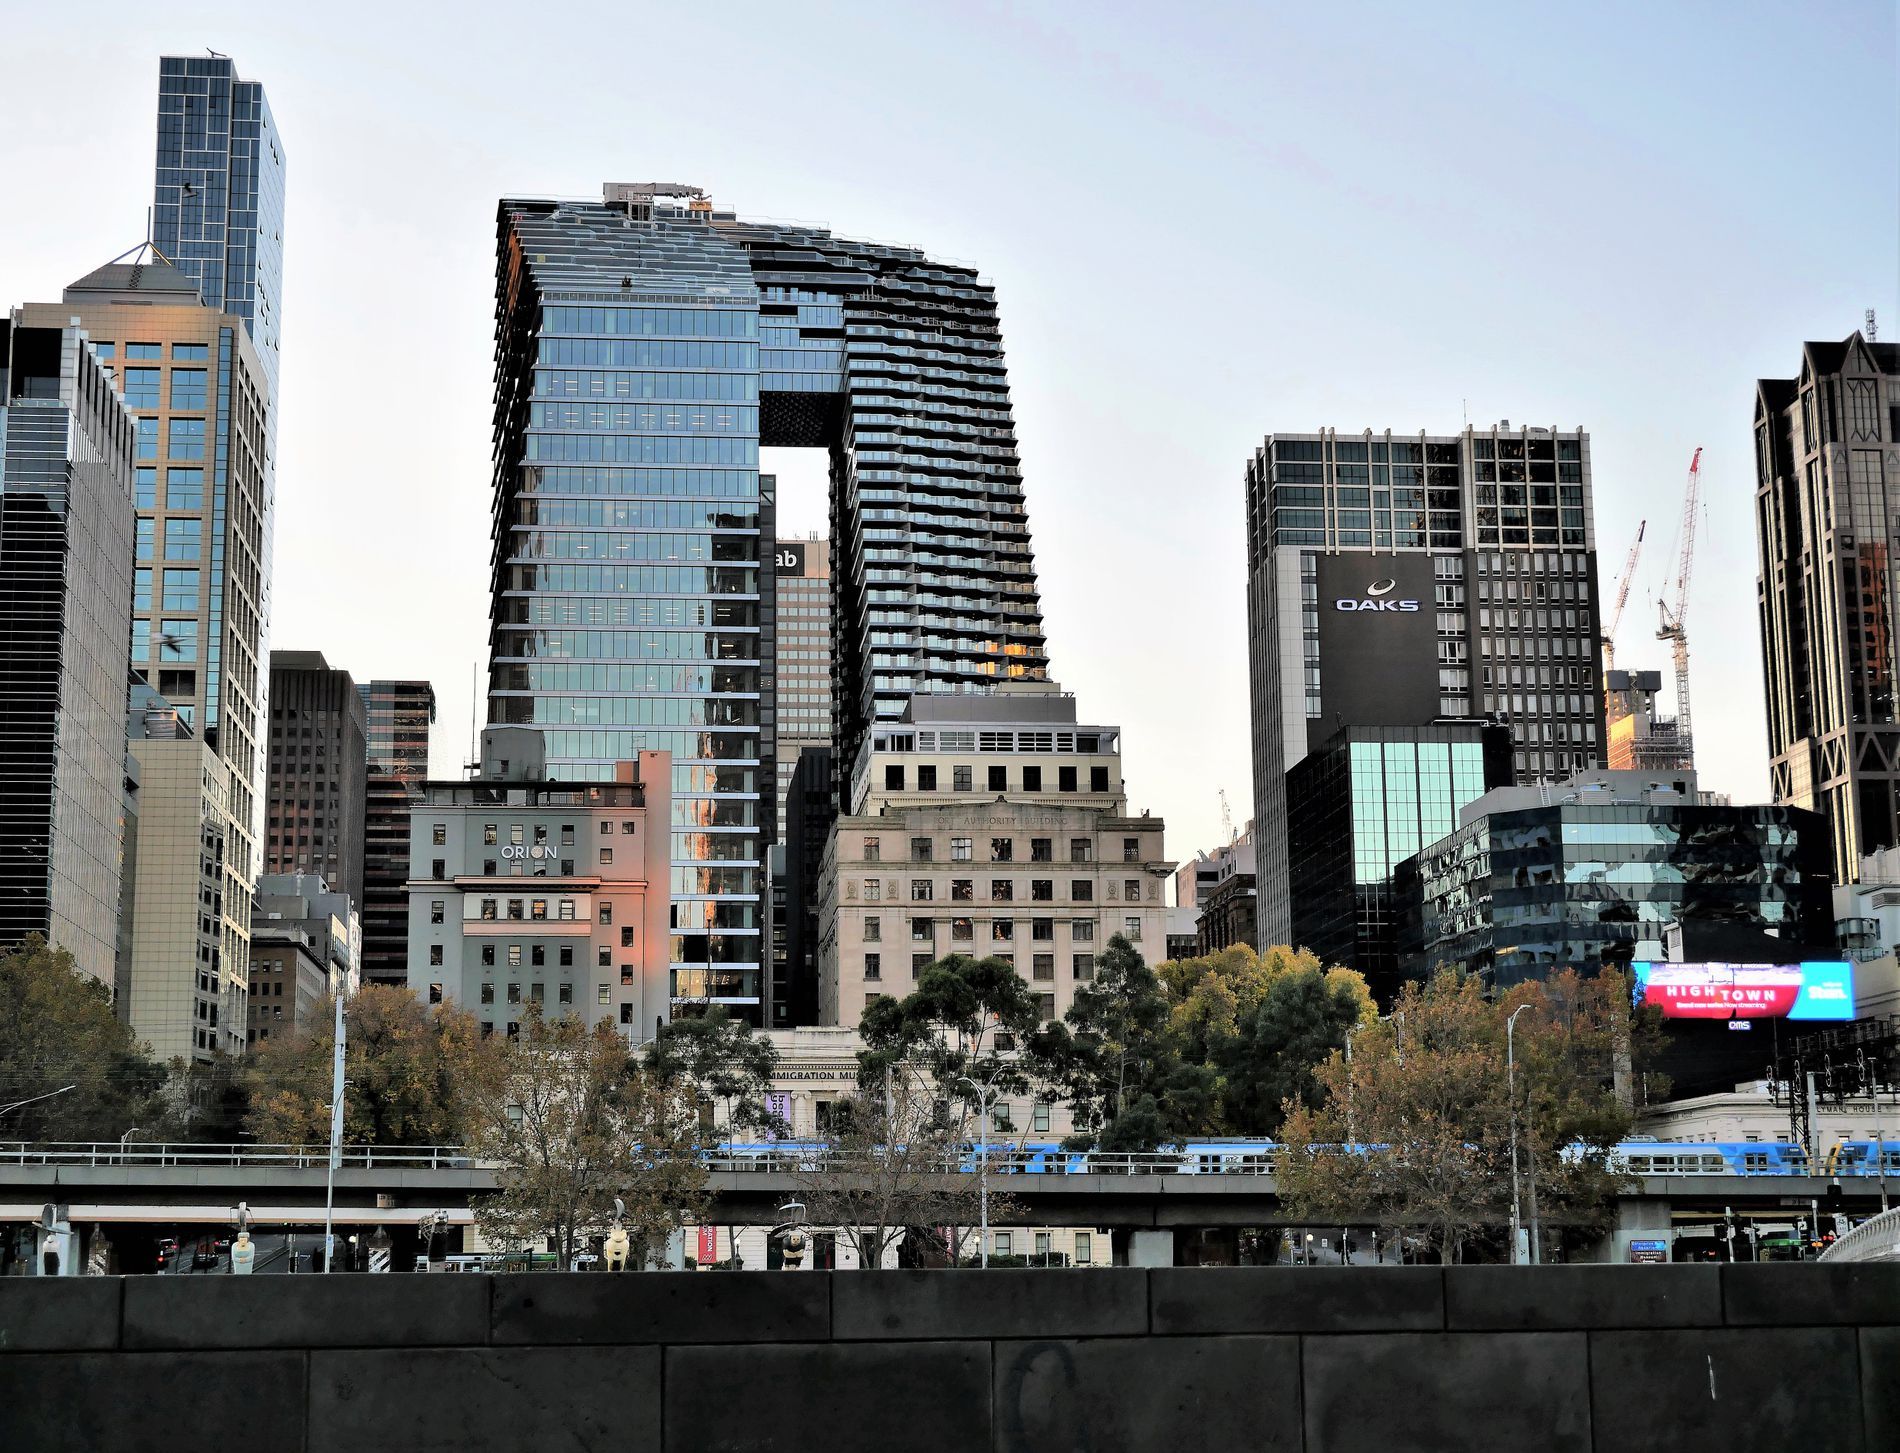
City skyscrapers
Image taken for a modern city including skyscrapers some of them with glass finishing and there is a train moving through city trees in the foreground.
Wide-angle shot taken at a street level with a wide view for a city capturing tall skyscrapers and a view for a street with a train moving through trees .
Labels: City, Metropolis, Urban, Architecture, Building, Cityscape, Office Building, High Rise, Downtown, Construction, Construction Crane, Condo, Housing, Person, Bus, Transportation, Vehicle, Neighborhood, Apartment Building, Car, Road, Skyscraper, Buildings, Sky, StoneWall, statue, ViaDuct, Trees, Trees., Tree, Train
Camera: Panasonic DC-G95
Aperture: F5.6
Exposure: 1/125 sec
ISO: 200
Focal length: 25.0 mm